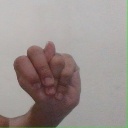
अक्षर: न